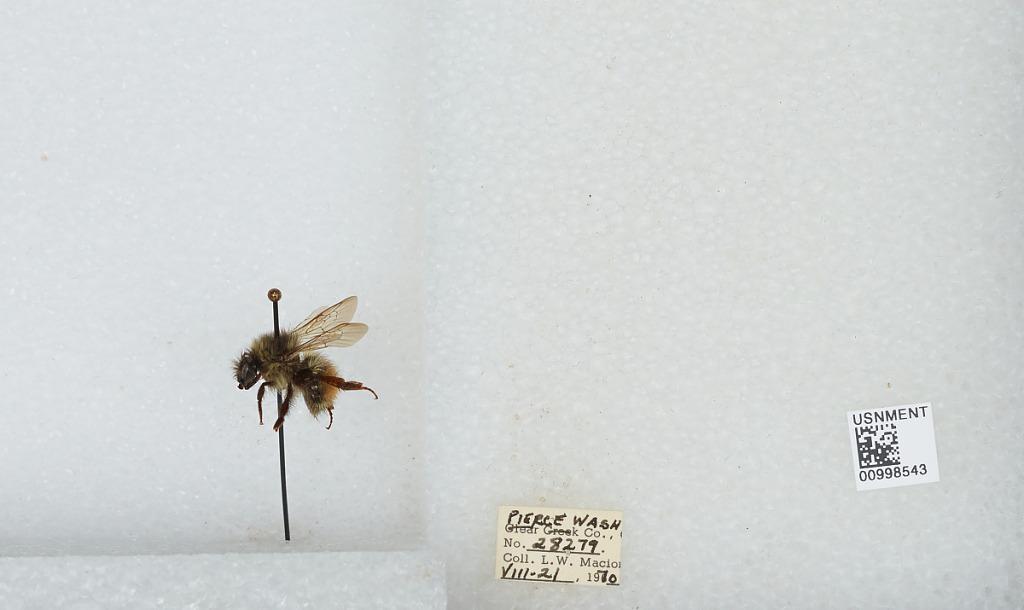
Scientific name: Bombus (Pyrobombus) melanopygus Nylander
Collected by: L. Macior
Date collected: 1970-8-21
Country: United States
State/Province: Washington
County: Pierce
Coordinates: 47.05, -122.12